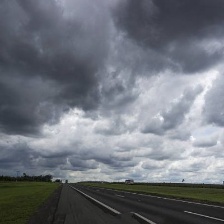
Cloud type: Nimbostratus